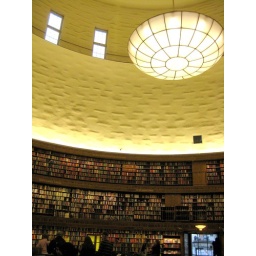
Nice lamp in world famous stockholm library by Gunnar Asplund, built in the 1920's.